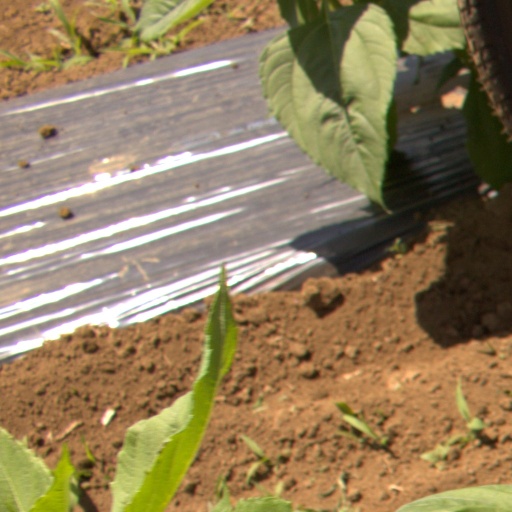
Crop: Jerusalem artichoke